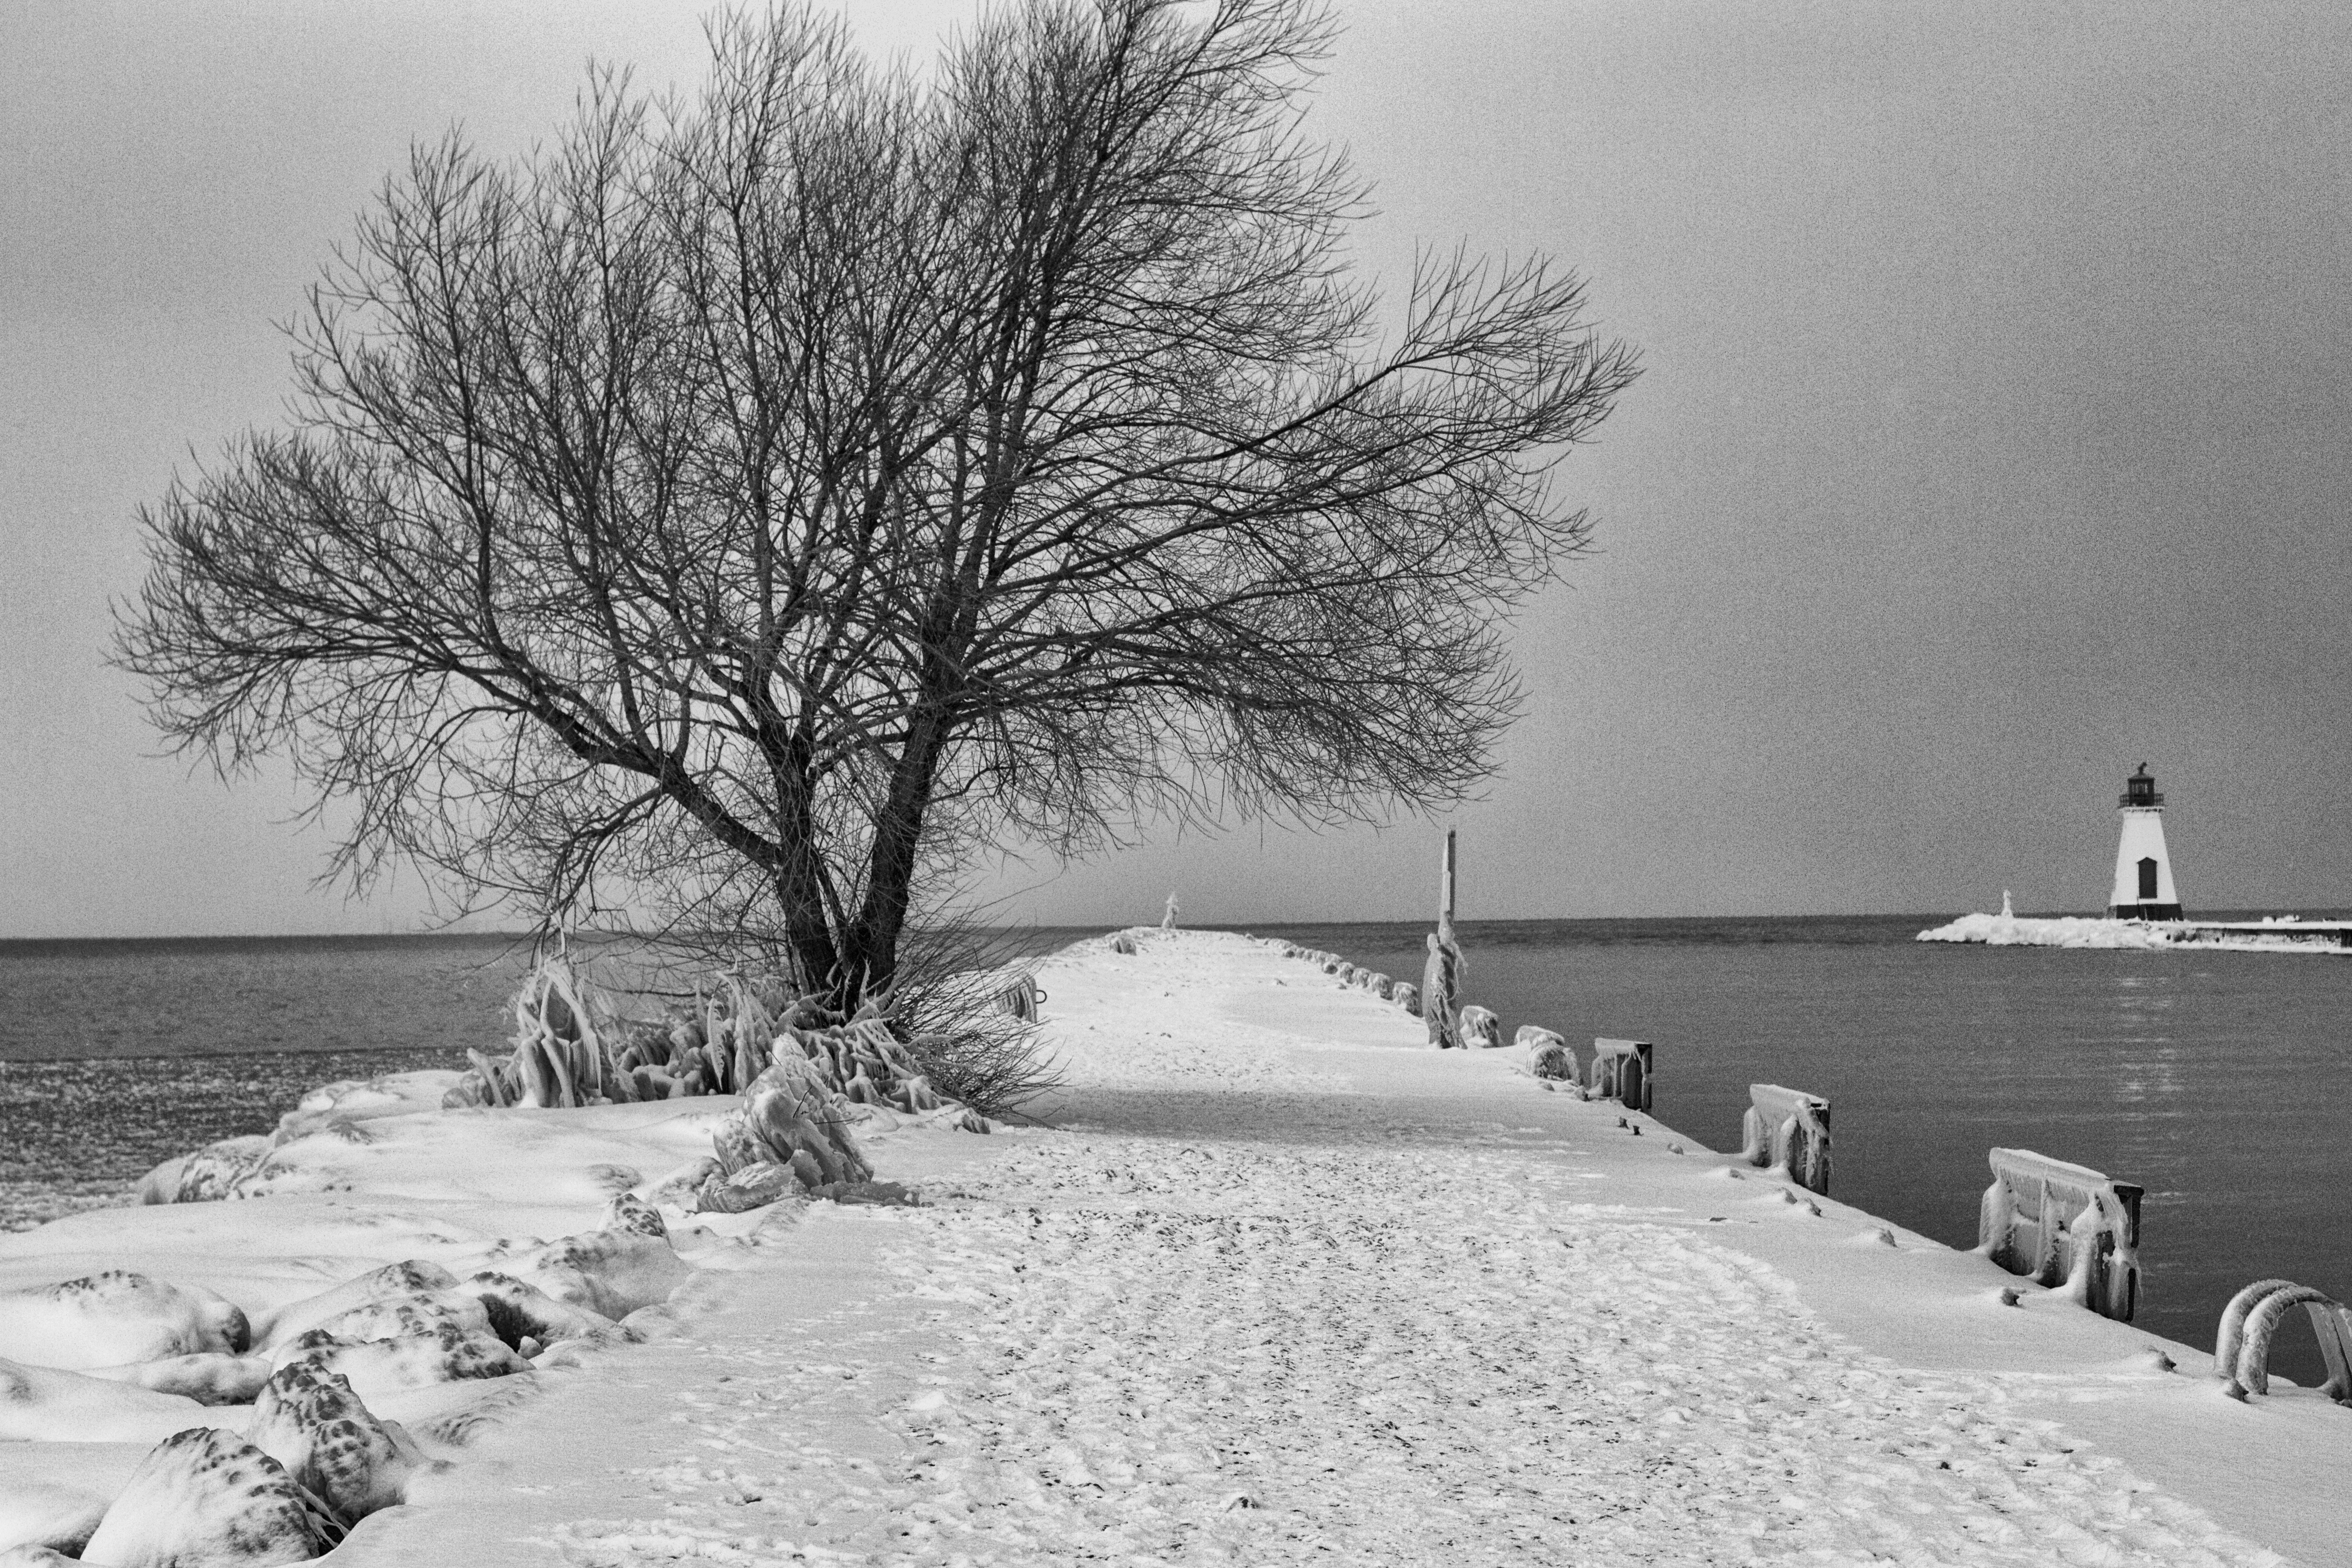
tree, snow, winter, black and white, white, morning, frost, ice, weather, monochrome, season, bw, blizzard, freezing, monochrome photography, atmospheric phenomenon, winter storm